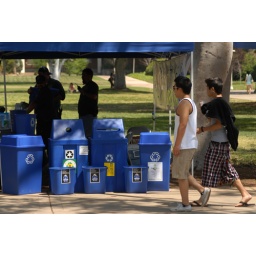
E-waste, plant sale and farmers market and mascot with globe. Photos by Carlos Puma